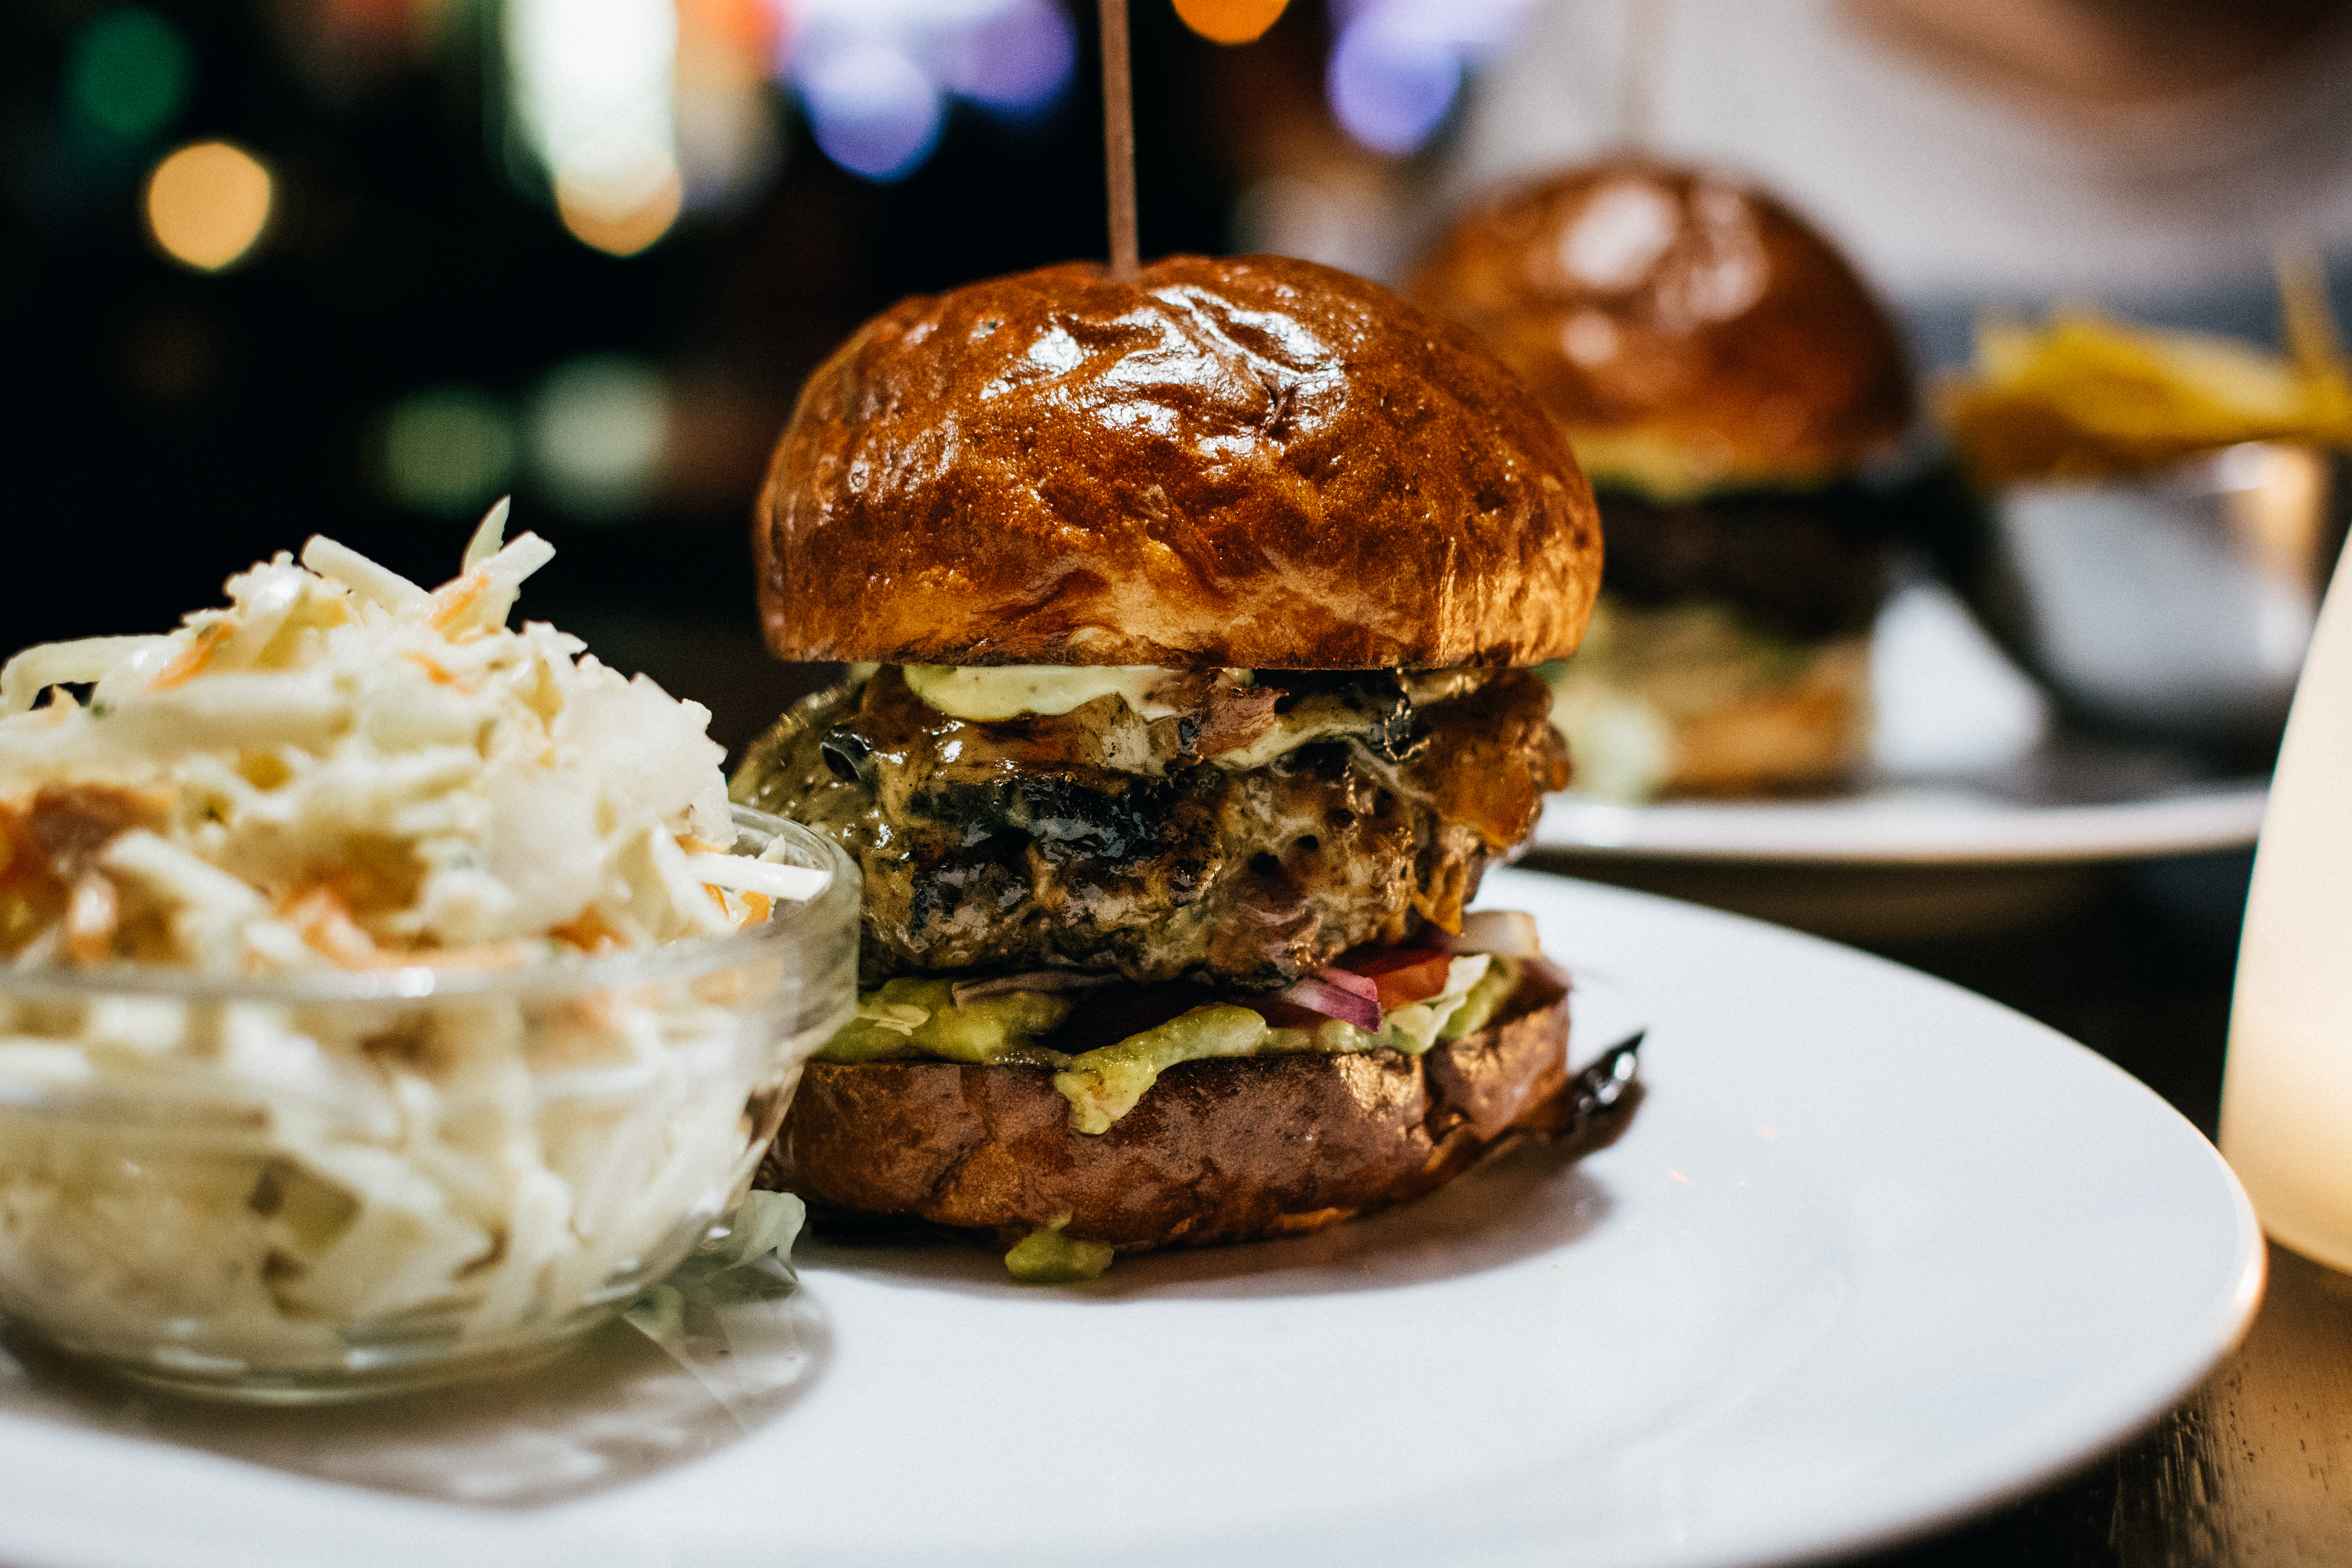
dish, food, hamburger, cuisine, slider, veggie burger, ingredient, appetizer, junk food, buffalo burger, finger food, produce, comfort food, recipe, brunch, fast food, fried food, patty, american food, cheeseburger, meat, Burger king premium burgers, breakfast sandwich, side dish, salmon burger, pincho